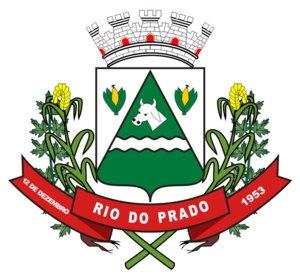
Rio do Prado est une municipalité brésilienne de l'État du Minas Gerais et la Microrégion d'Almenara.